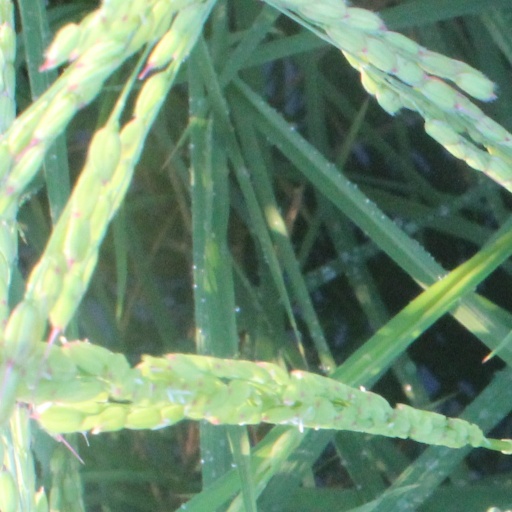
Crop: rice